Coulomb blockade

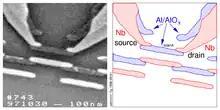
Single-electron transistor with niobium leads and aluminium island.

The simplest device in which the effect of Coulomb blockade can be observed is the so-called single-electron transistor. It consists of two electrodes known as the "drain" and the "source", connected through tunnel junctions to one common electrode with a low self-capacitance, known as the "island". The electrical potential of the island can be tuned by a third electrode, known as the "gate", which is capacitively coupled to the island.